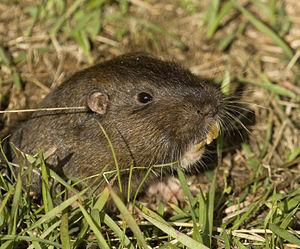
Voici la liste des espèces de mammifères indigènes signalés au Mexique. En septembre 2014, il y a 536 espèces de mammifères ou sous-espèces répertoriées. D'après les données de l'UICN, le Mexique a des espèces de mammifères non cétacés 23 % de plus que les États-Unis et le Canada réunis dans une zone seulement 10 % aussi large, ou la densité des espèces de plus de douze fois supérieure à celle de ses voisins du nord. La biodiversité des mammifères haute du Mexique est en partie le reflet de la vaste gamme de biomes présents sur ses gammes de latitude, climatiques et d'altitude, de la forêt tropicale de plaine de désert tempéré à montane forêt de la alpage. L'augmentation générale de la biodiversité terrestre se déplaçant vers l'équateur est un autre facteur important dans la comparaison. Mexique comprend beaucoup de la Mésoamérique et bois de pins et chênes de Madrean points chauds de la biodiversité. Du point de vue biogéographique, la plupart du Mexique est lié au reste de l'Amérique du Nord dans le cadre de l'écozone néarctique. Toutefois, les plaines du Sud du Mexique sont liées avec l'Amérique centrale et l'Amérique du Sud dans le cadre de l'écozone néotropique.
Thomomys bottae, le Gaufre de Botta ou Gaufre à poche occidental ou encore Gaufre à poche des montagnes est une espèce de rongeurs de la famille des Geomyidae. Ce gaufre se rencontre au Mexique et aux États-Unis.